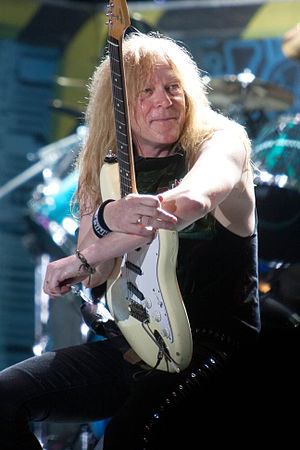
No Prayer for the Dying / Baggrund
Guitarist Janick Gers erstattede Adrian Smith i løbet af albummets testfaser.
"No Prayer for the Dying er det ottende studiealbum fra den engelske heavy metal-band Iron Maiden. Det markerer gruppens første ændringer i besætningen siden 1982; guitaristen Adrian Smith forlod bandet i utilfredshed med den musikalske retning, der blev anlagt, og han har blot bidraget til en sang, ""Hooks in You"" på dette album. Smith blev erstattet af Janick Gers, som tidligere havde arbejdet sammen med sangeren Bruce Dickinson på dennes første solo-album Tattooed Millionaire.